Wan J. Kim

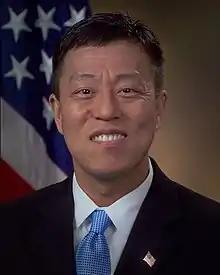
2005 official portrait

Wan J. Kim (born 1968) is an American attorney and former government official who served as Assistant United States Attorney General for the Civil Rights Division in the Department of Justice from November 9, 2005, to August 31, 2007. Born in Seoul, South Korea, Kim is the first immigrant to serve as Assistant Attorney General for the Civil Rights Division of the United States Department of Justice, and is the first Korean American ever to become an Assistant Attorney General. On August 23, 2007, Kim announced that he was leaving the agency for the private sector.